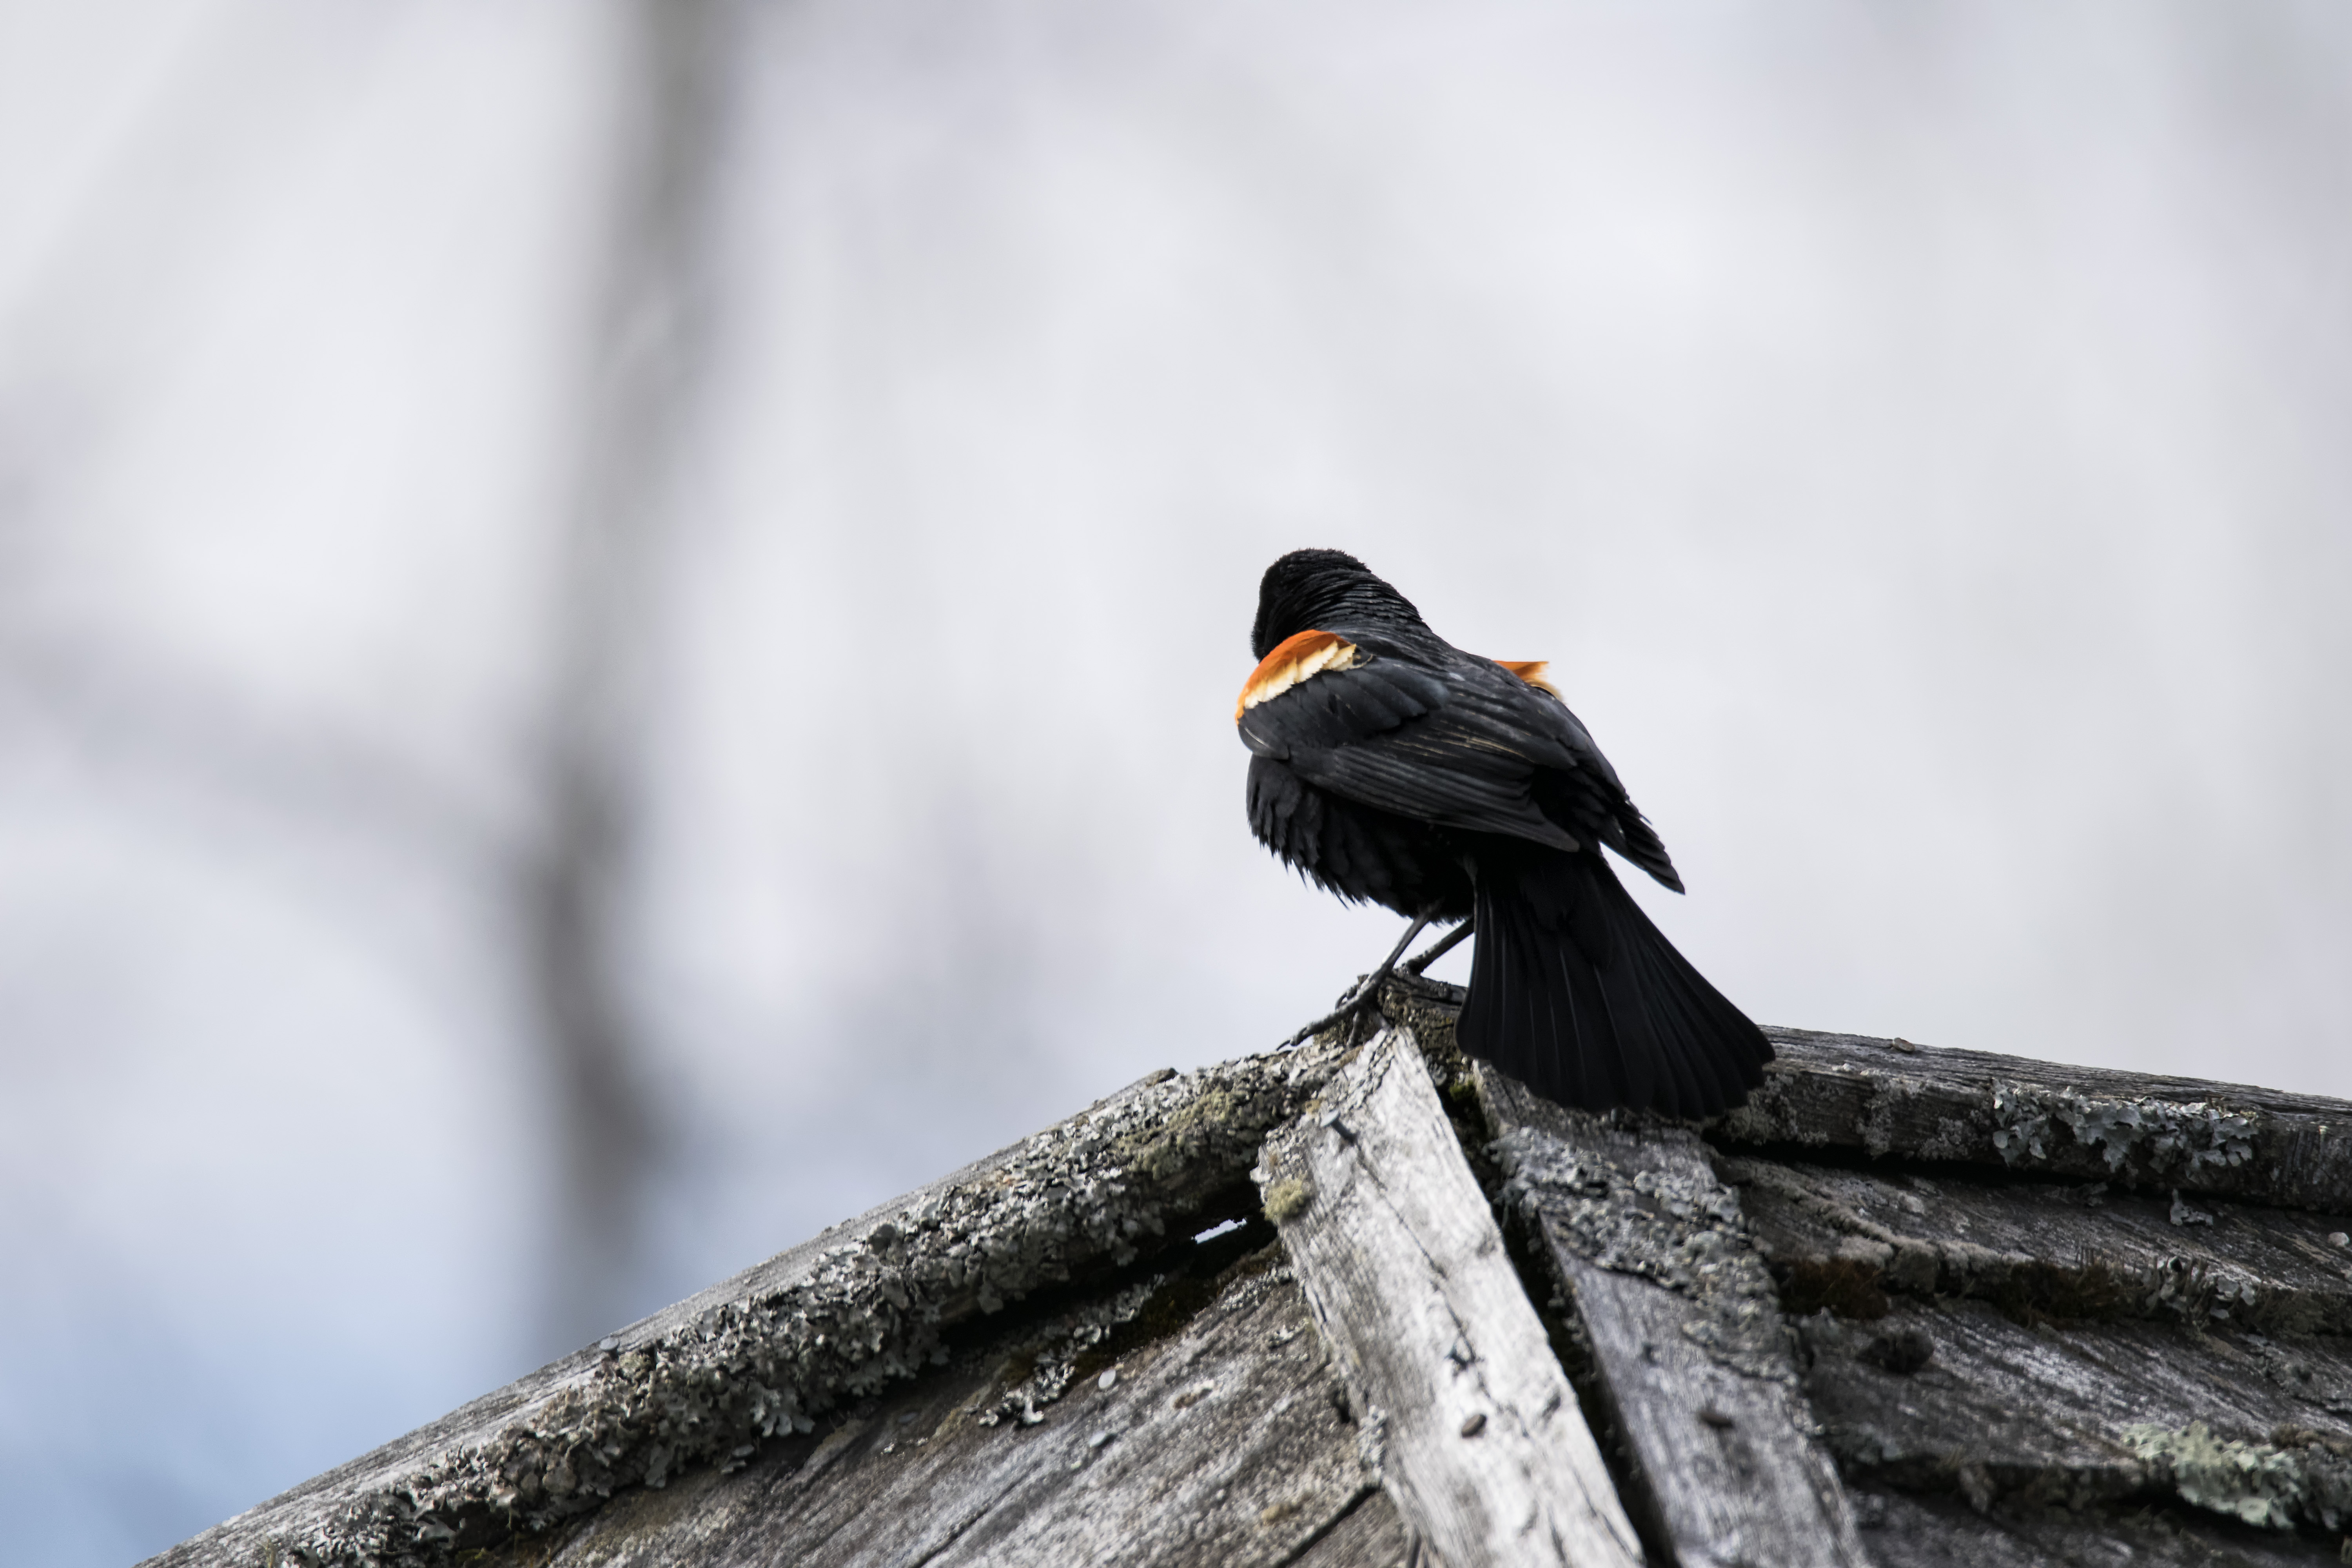
nature, branch, bird, wing, wildlife, red, beak, winged, fauna, canada, a, vertebrate, quebec, blackbird, sherbrooke, oiseau, carouge, paulettes, old world flycatcher, perching bird